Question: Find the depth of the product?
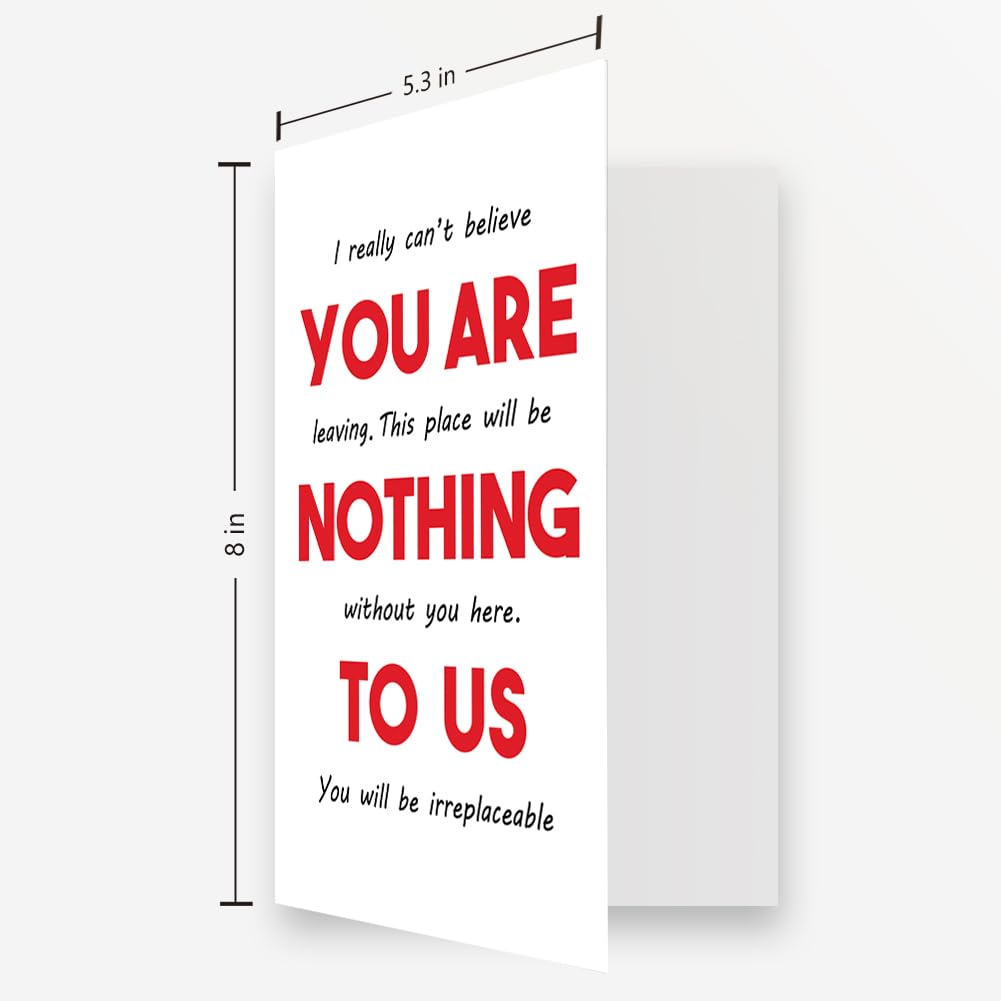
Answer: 8.0 inch